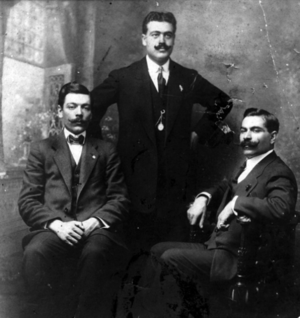
El drama del 15 de octubre est un film muet colombien en noir et blanc réalisé par les frères Francesco et Vincenzo Di Domenico et présenté au public pour la première fois en novembre 1915 au Salón Olympia de Bogota, en Colombie.
Francesco Di Domenico et Vincenzo Di Domenico sont deux entrepreneurs italiens qui ont joué un rôle primordial dans l'histoire du cinéma colombien. Ils sont souvent désignés comme les frères Di Domenico.